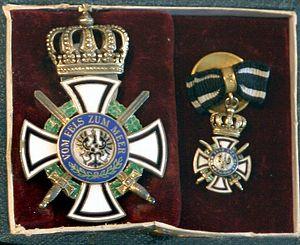
L’ordre de Hohenzollern a été fondé le 5 décembre 1841 par les princes Constantin de Hohenzollern-Hechingen et Charles-Antoine de Hohenzollern-Sigmaringen sous le nom de Fürstlich Hohenzollernscher Hausorden et, après le transfert des deux principautés à la Prusse de Frédéric-Guillaume IV, le 12 mars 1850, a été élevé au rang d'ordre royal le 16 janvier 1851, composé de deux ordres distincts.